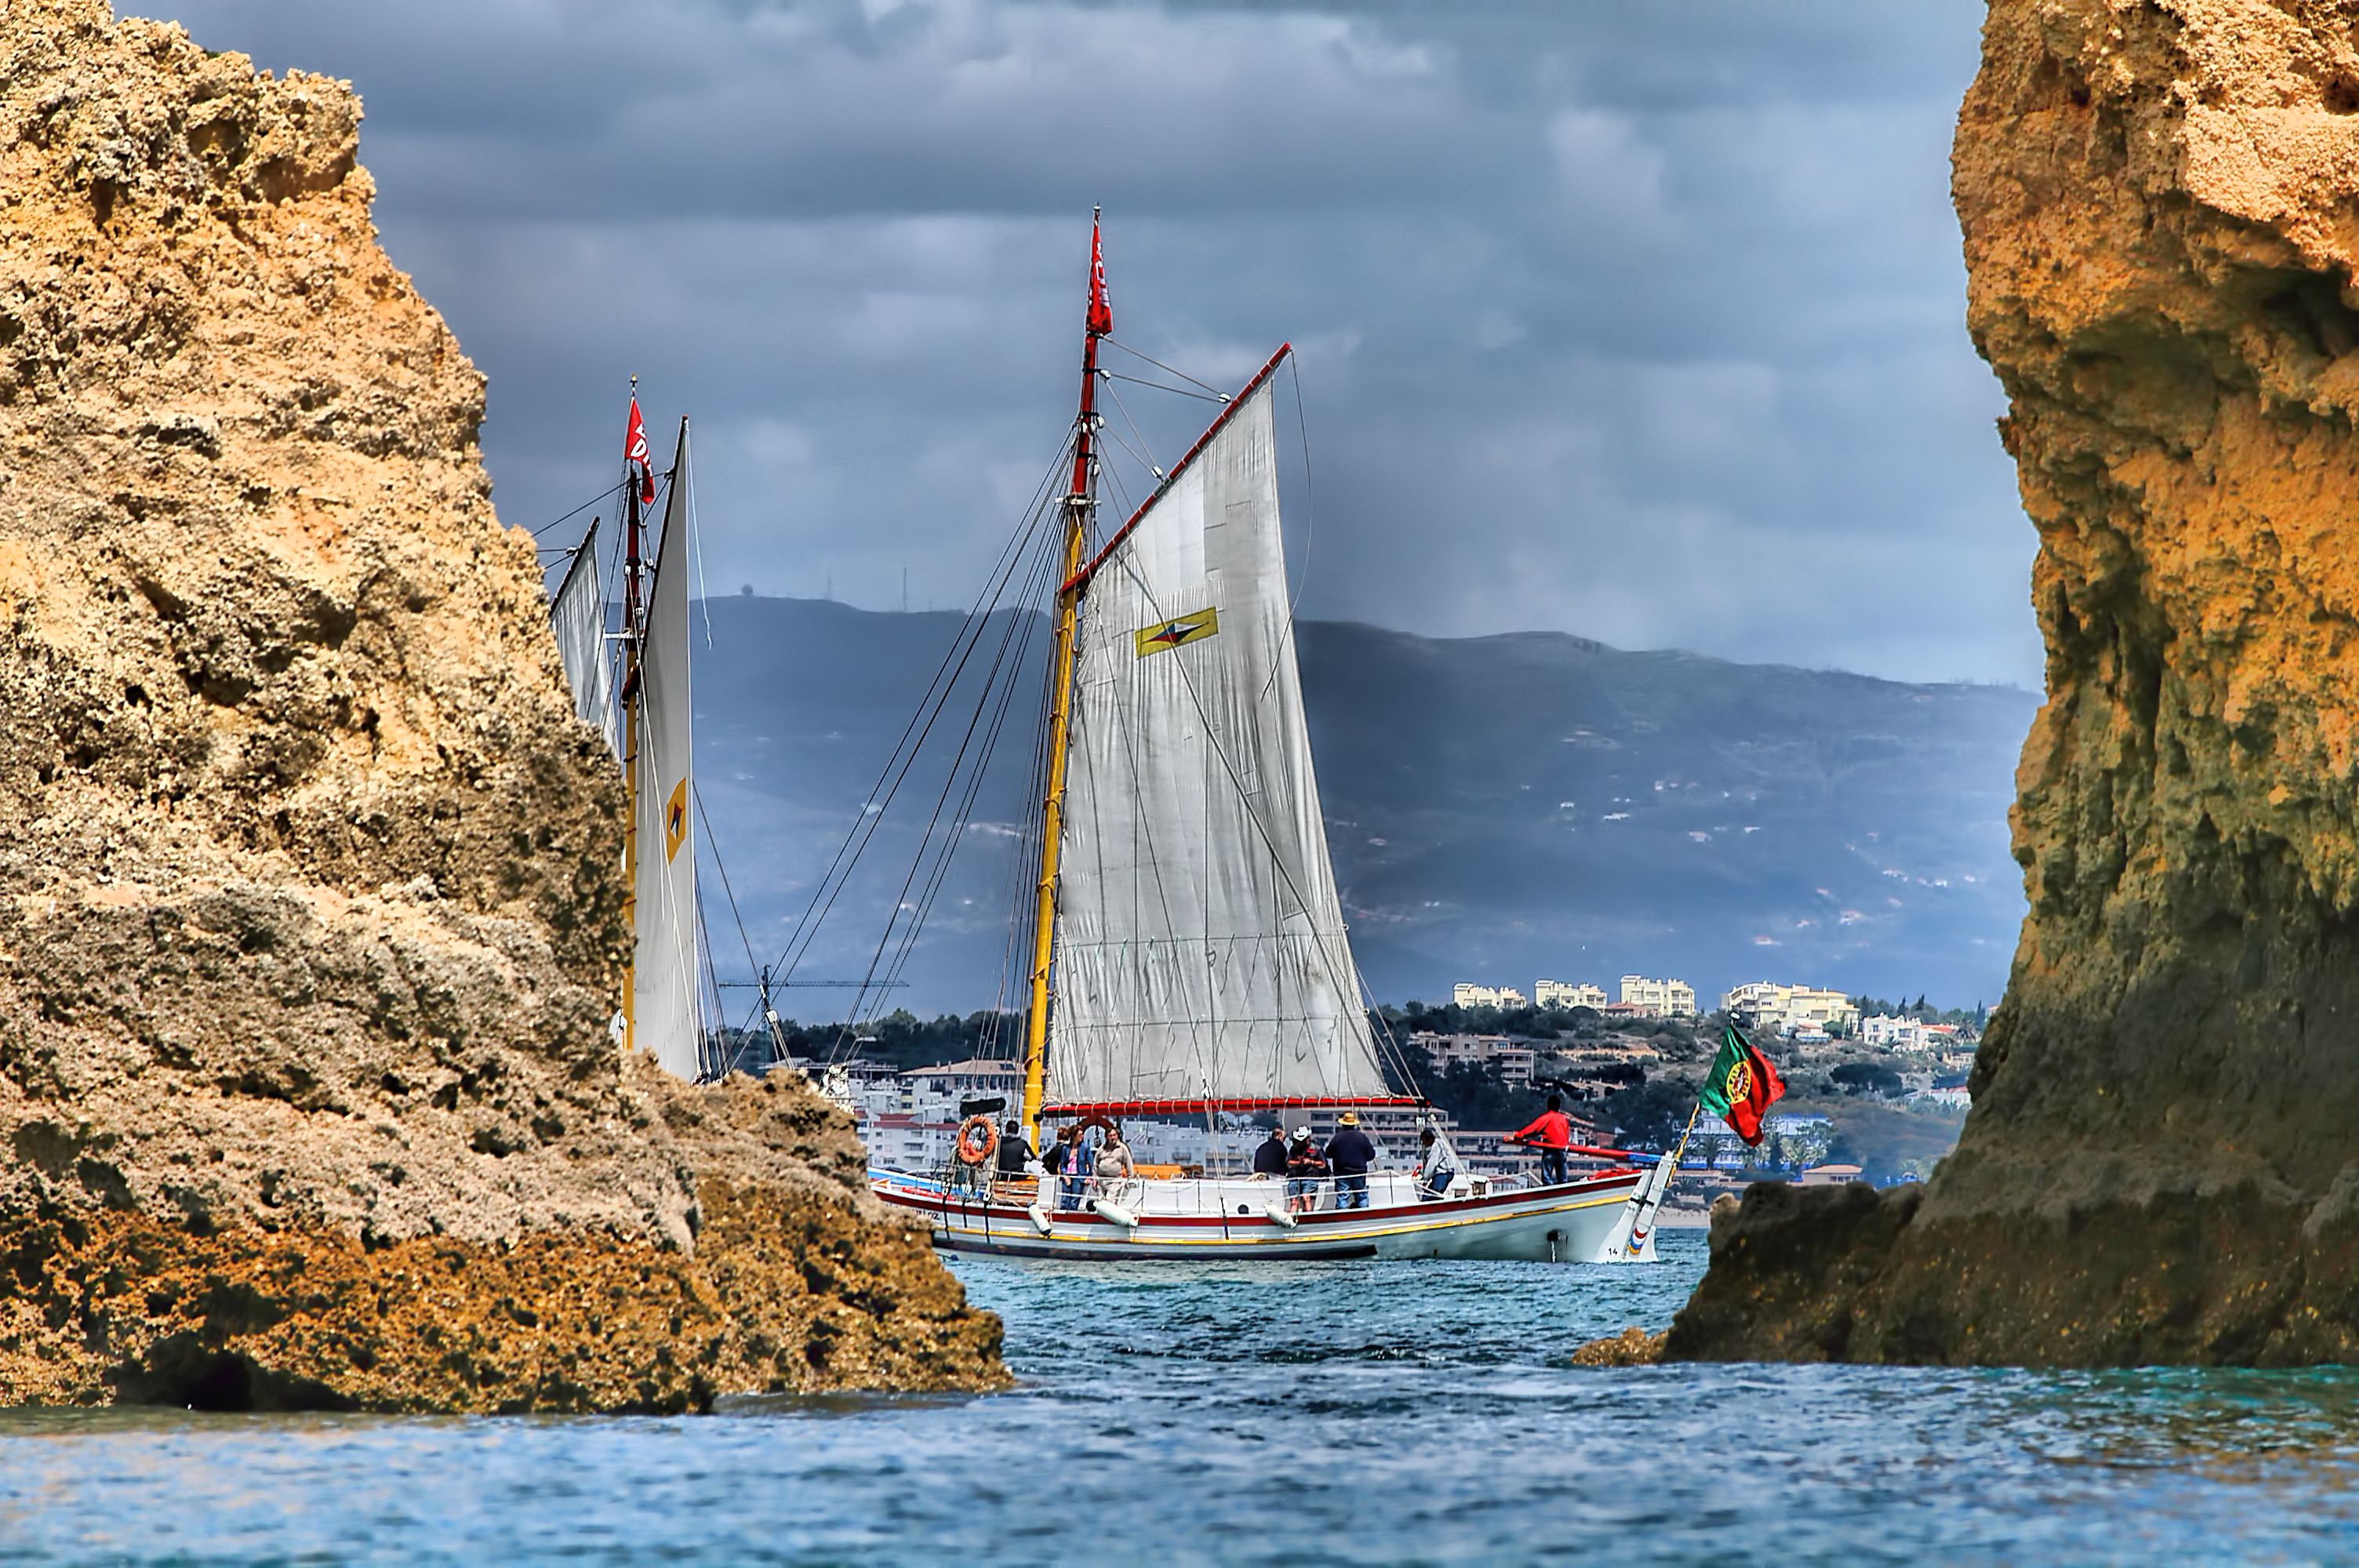
sea, coast, ocean, boat, ship, vehicle, sailing, bay, sailboat, sail, portugal, watercraft, schooner, algarve, cape, sailing ship, tall ship